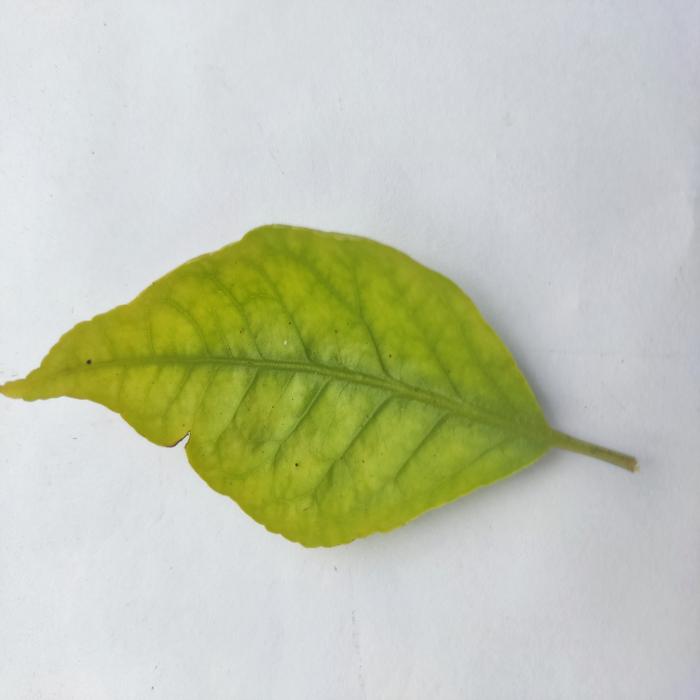
Crop: Aegle Marmelos
Leaf condition: Cercospora_Leaf